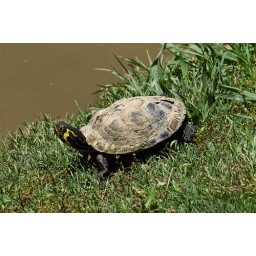
A turtle at the lake in Blount Cultural Park - Montgomery, Alabama, USA